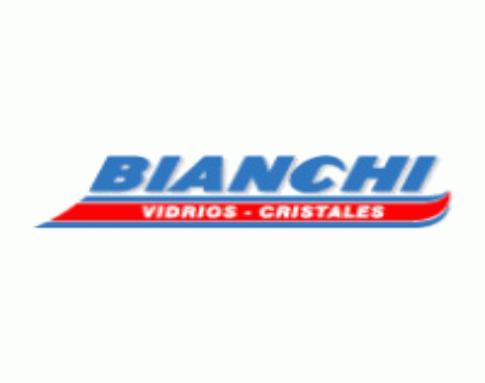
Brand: bianchi
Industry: Transportation